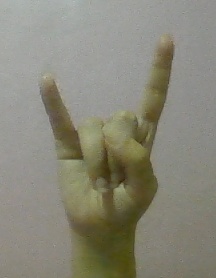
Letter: la